Clint Castleberry

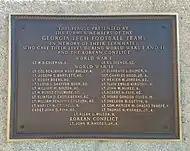
Memorial plaque at Georgia Tech listing Clint Castleberry

After the Cotton Bowl, Castleberry enlisted in the U.S. Army Air Forces in early 1943 and planned to return to play football at Georgia Tech after the war. He underwent surgery on February 2 at the Crawford Long Hospital in Atlanta to repair his damaged knee. Castleberry withdrew from Georgia Tech on February 18 and reported for military duty in Miami. After a physical evaluation by Army doctors, it was determined that he was fit for service.